Becky Anderson

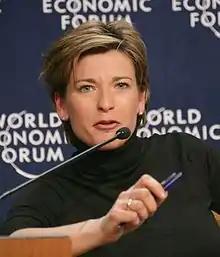
Anderson at the 2006 World Economic Forum meeting in Davos

Rebecca Anderson (born 15 November 1967) is a British journalist and the anchor of CNN International's flagship news and current affairs primetime news program "Connect the World". She previously hosted "Business International".